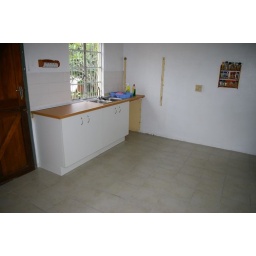
Tiling in the kitchen is complete and the new cupboards and sink are in place.